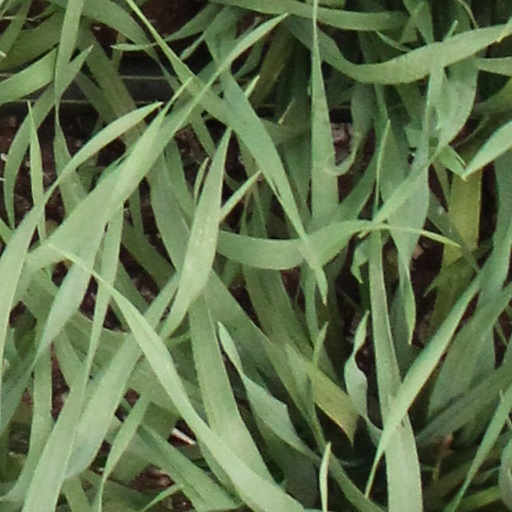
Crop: wheat